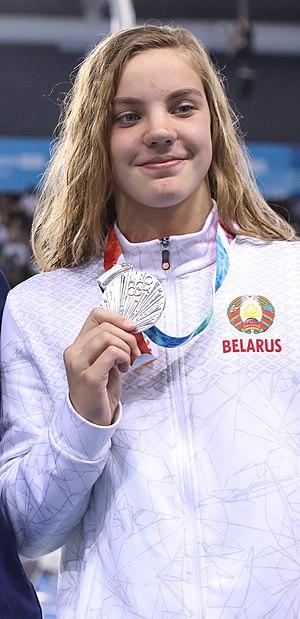
Anastasiya Shkurdai, née le 3 janvier 2003, est une nageuse biélorusse spécialiste du papillon. Elle remporte le titre européen en petit bassin en 2019.